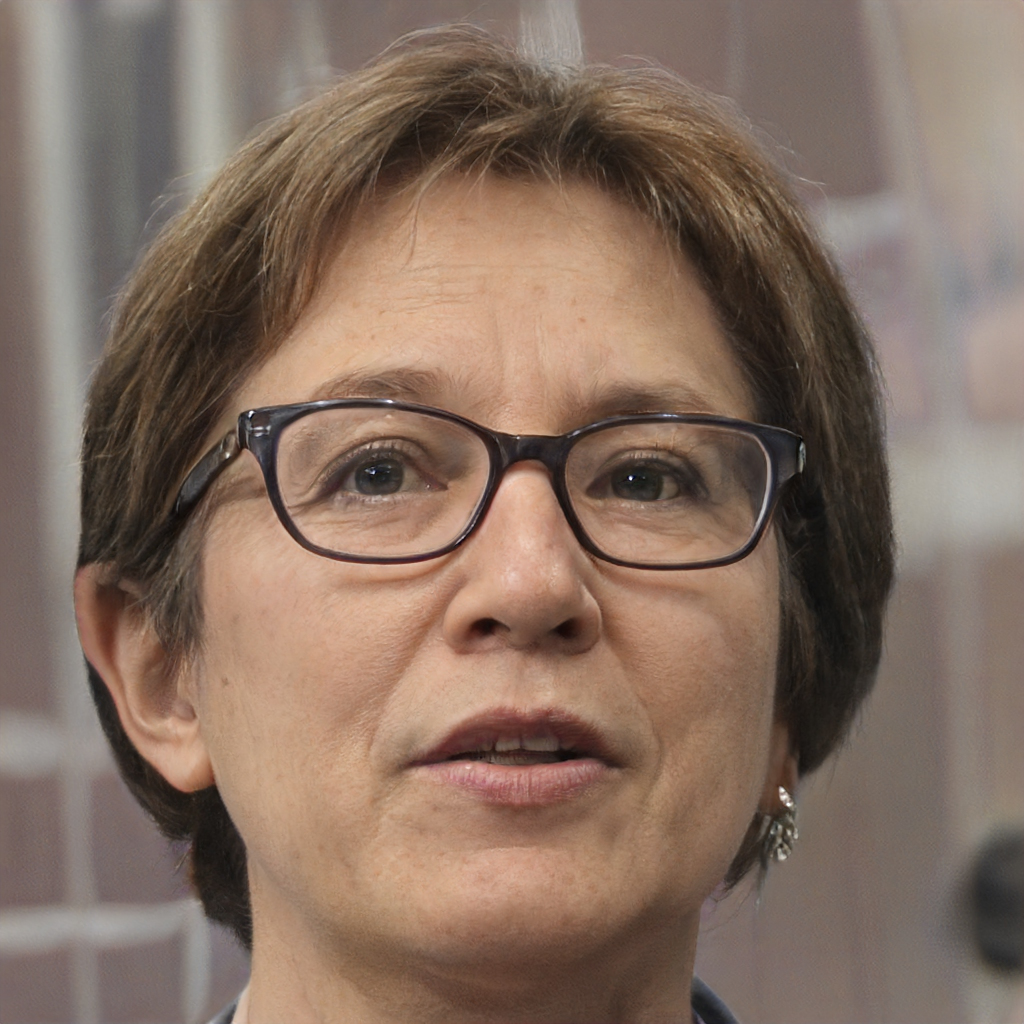
Gender: Female